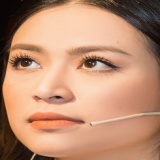
ca sĩ Hoàng Thùy Linh